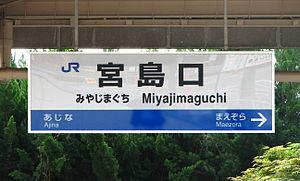
Enseigne de la station de Miyajimaguchi, préfecture d'Hiroshima, Japon